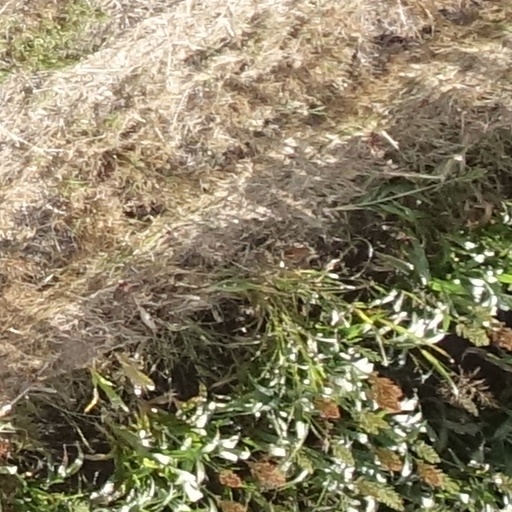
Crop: sorghum